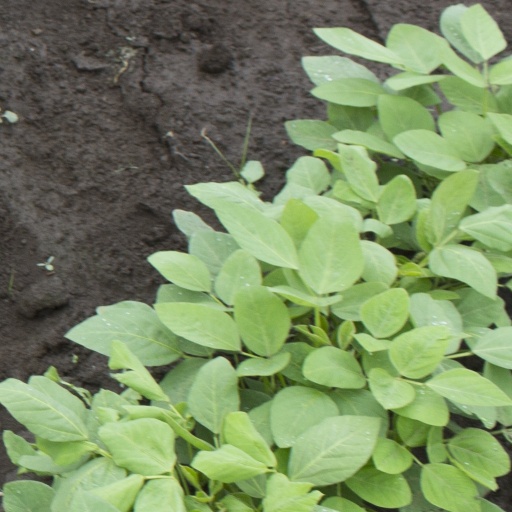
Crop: soybean